HMS Canopus (1897)

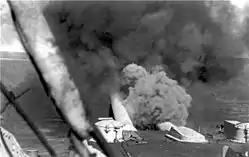
"Canopus" guns fire on Turkish defences in the Dardanelles, March 1915. Photo by Ernest Brooks.

In February 1915, "Canopus" transferred to the Mediterranean to take part in the Dardanelles campaign. On 2 March 1915, she took part in the second attack on the Ottoman Turkish entrance forts at the Dardanelles. During this operation, she led the 4th Sub-Division, which also included the pre-dreadnoughts and . "Canopus" and "Swiftsure" were tasked with suppressing the guns in the fortress at Dardanus while "Cornwallis" would engage minor batteries at Intepe and Erenköy. "Canopus" and "Swiftsure" entered the straits at 13:20 and closed to within of the north shore, where at 14:20 they opened fire at the fortress on the other side of the straits, some away. The ships fired for about two hours before the Ottomans inside Dardanus returned fire at 16:15, which they did quite accurately, straddling "Canopus" quickly and scoring a hit on her quarterdeck that damaged a wardroom. A second shell knocked down her topmast and a third holed her after funnel, exploded, and rained fragments on two of her boats.